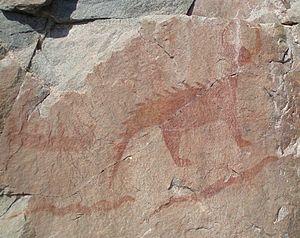
La panthère d’eau est une puissante créature de la mythologie amérindienne, particulière aux tribus de la région des Grands Lacs. En ojibwa, cette créature est parfois appelée Mishibizhiw qui peut être traduit en « Grand Lynx » ou « Grande panthère ». La panthère d’eau est l'un des composants majeurs du culte méridional de la civilisation du Mississippi dans le sud-est américain. On trouve également cet animal fantastique dans la mythologie gréco romaine, aux côtés de Poséidon.